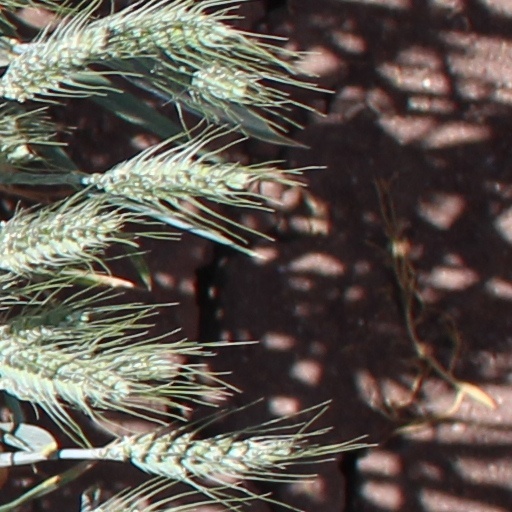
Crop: wheat